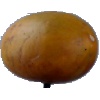
Label: Cucumber Ripe 2